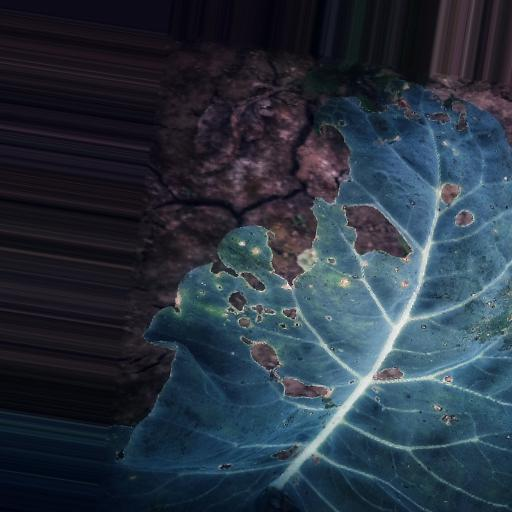
Label: Black Rot